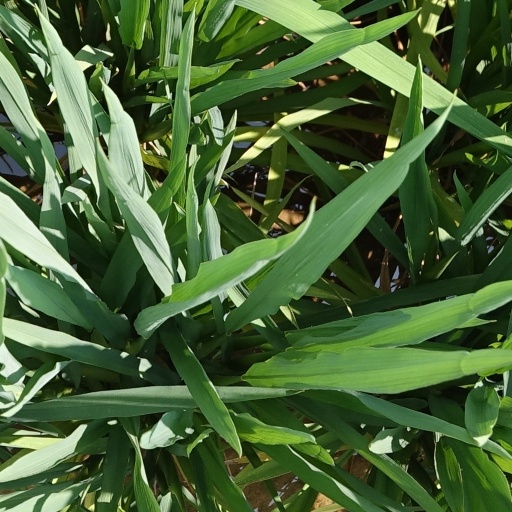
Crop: rice